Pyatina

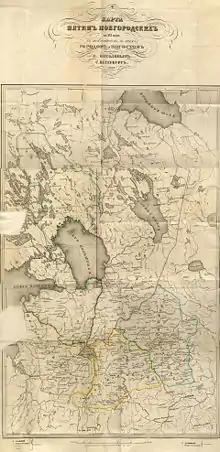
Pyatinas in the 16th century.

Pyatina was a first-level unit of administrative division of Novgorod Land. The name "pyatina" originates from the word , which means "five". Novgorod Land was subdivided into five pyatinas. The division was first mentioned in the end of the 15th century and was in use after Novgorod was taken over by the Grand Duchy of Moscow. It is unclear whether the division existed in the Novgorod Republic. The division into pyatinas was abolished in the 18th century, after the governorates were established.